Children of Bodom

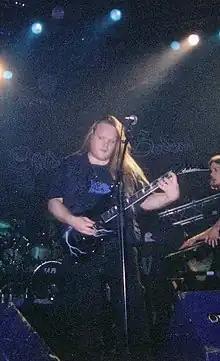
Alexander Kuoppala

In February 2009, Children of Bodom hinted at plans to release a cover album titled "Skeletons in the Closet", which was released on 23 September 2009. They also admitted to being "lazy" when it comes to practicing and talked about plans to have more songs on future albums. The band embarked on a tour of South America and Mexico in September 2009. Support for the trek came from Amorphis. Also in September and October 2009, the band returned to North America to headline a massive month-long tour. On most dates support on the trek came from The Black Dahlia Murder and Skeletonwitch. Austrian Death Machine and Holy Grail made a special guest appearance in the main support slot at the tour's second Pomona, California date. On 18 October 2009, four days after the band's North American tour finale in Honolulu, Hawaii they performed at Japan's Loudpark Festival along with Megadeth, Judas Priest, Slayer, Anthrax, Rob Zombie and Arch Enemy. In the six days following their performance at the Loudpark Festival, they held three shows in Hong Kong, Taiwan and China respectively. They finished their two-month September to October tour in Moscow, Russia. This concluded their year and a half long Blooddrunk World Tour.